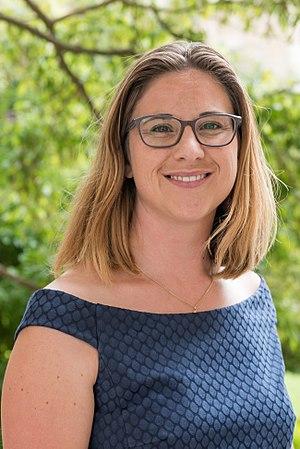
Marjolaine Meynier-Millefert dans le jardin des Quatre colonnes du palais Bourbon en 2017.
Marjolaine Meynier-Millefert, née le 30 septembre 1982 à Échirolles, est une personnalité politique française.
Cet article dresse, par ordre alphabétique, la liste des 577 députés français de la XVᵉ législature de la Cinquième République, ouverte le 21 juin 2017.